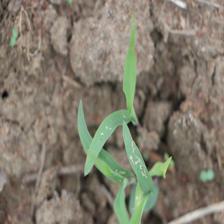
Label: Sorghum